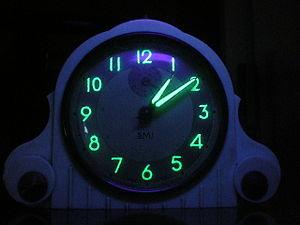
Le radium est l'élément chimique de numéro atomique 88, de symbole Ra.